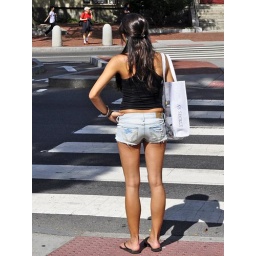
A girl waits to cross Mass Ave in Harvard Square.